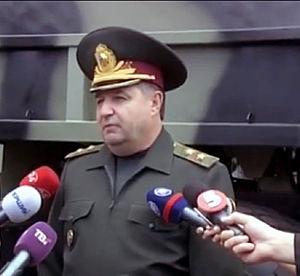
Le gouvernement Iatseniouk I est un gouvernement ukrainien, nommé, puis investi par la Rada, le Parlement national, pour gérer les affaires du pays.